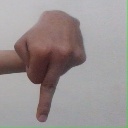
अक्षर: प